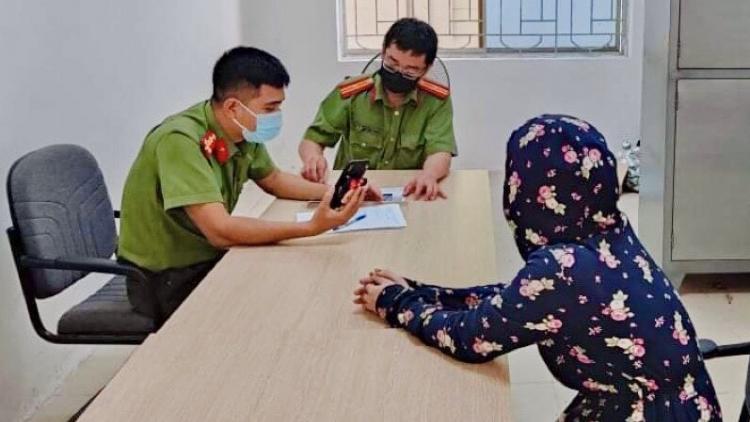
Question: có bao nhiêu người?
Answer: có ba người